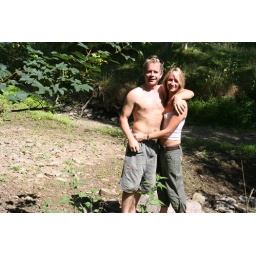
We're stood in the bed of the river that feeds the watermill, which is undergoing renovation.